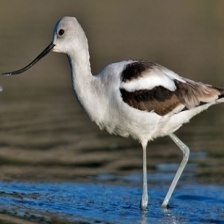
Species: AMERICAN AVOCET
Scientific name: PSITTACULA EUPATRIA